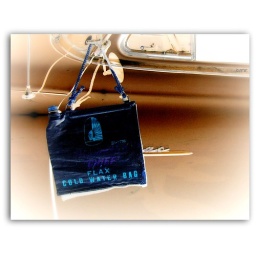
..seen at the Collectors Car show on my street last Sunday!I love the detail seen in the water bad in the invert version!